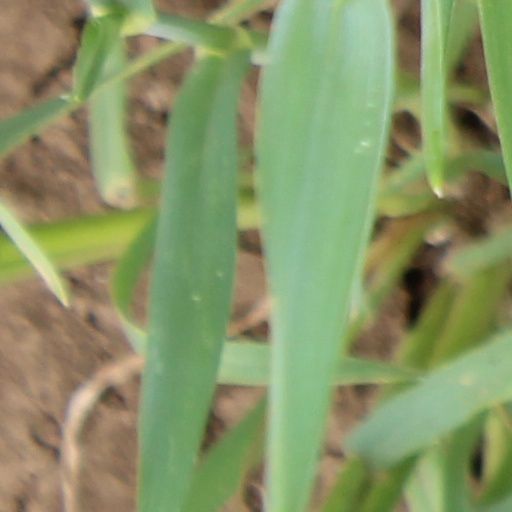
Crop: wheat